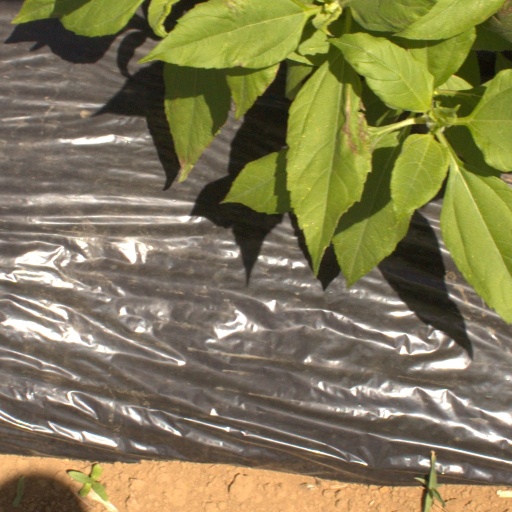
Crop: Jerusalem artichoke